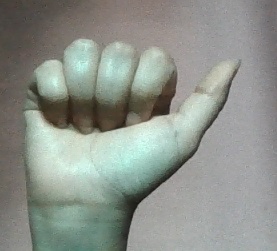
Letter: dhad